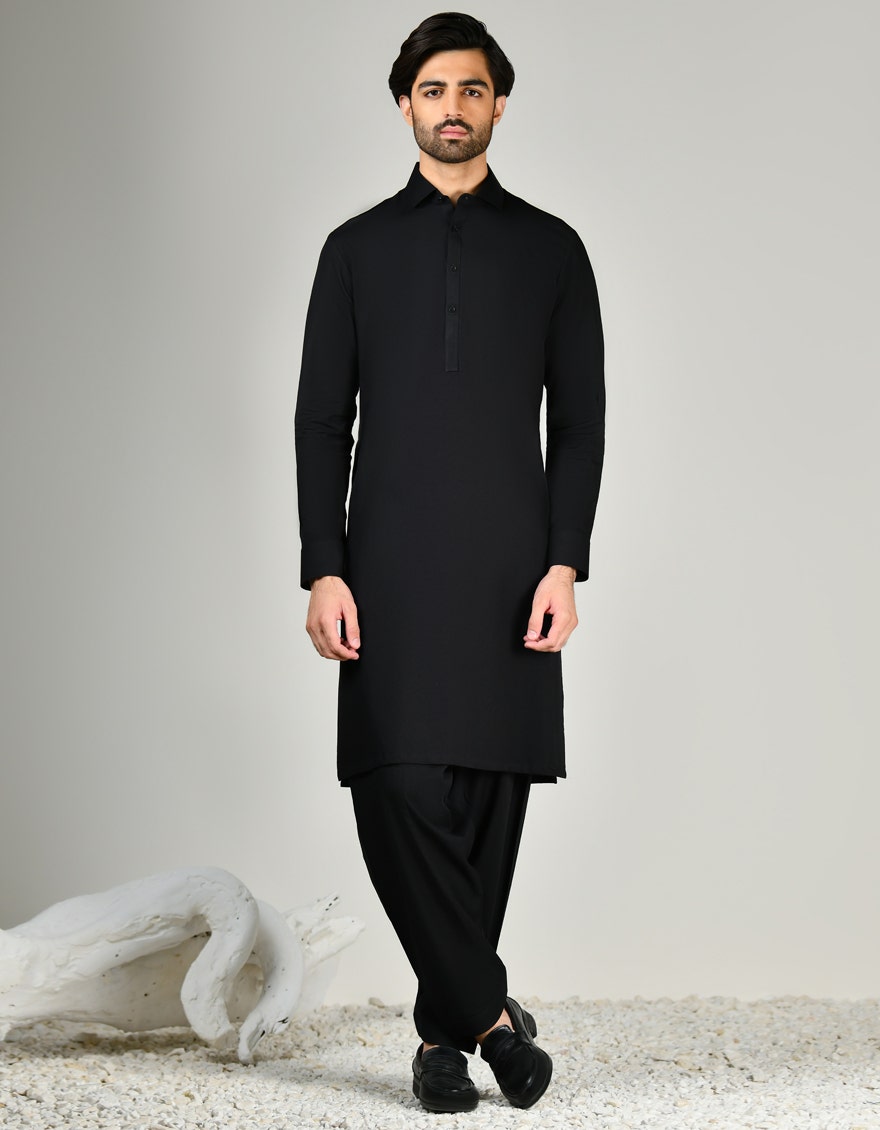
black kurta pants